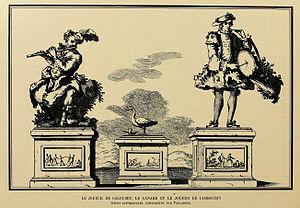
Jacques Vaucanson, ou Jacques de Vaucanson, né le 24 février 1709 à Grenoble et mort le 21 novembre 1782 à Paris, est un inventeur et mécanicien français. Il invente plusieurs automates dont le canard de Vaucanson.